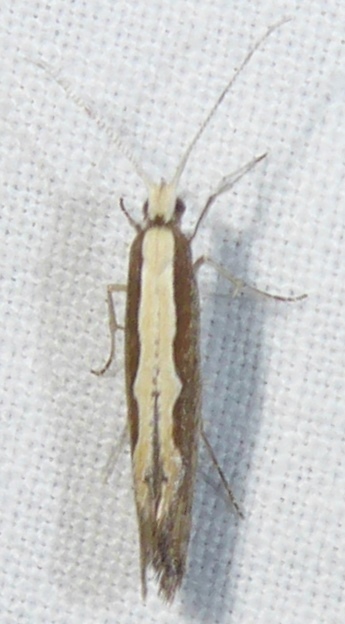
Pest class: diamondback_moth